St Mary's Church, Bentworth

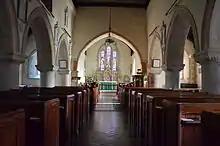
Church interior

There is evidence to suggest that a Saxon church was located here and was rebuilt. The present church has a chancel (the space around the altar for the clergy and choir) that is by , with a north vestry by . The nave roof and chancel arch probably date from the late 12th century and the chancel itself was built in about 1260 together with the lower part of the tower. However, in 1608 the church suffered a "fire happening by lightning from heaven" and some of the earlier structure was damaged.